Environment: real
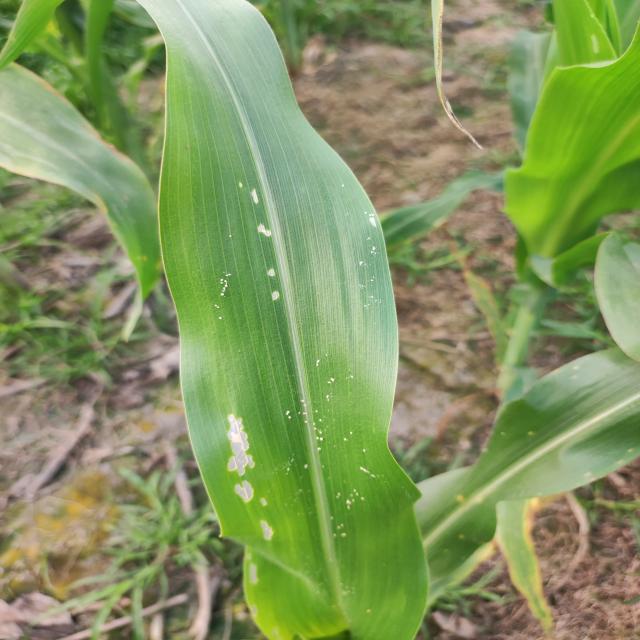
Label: fall_armyworm